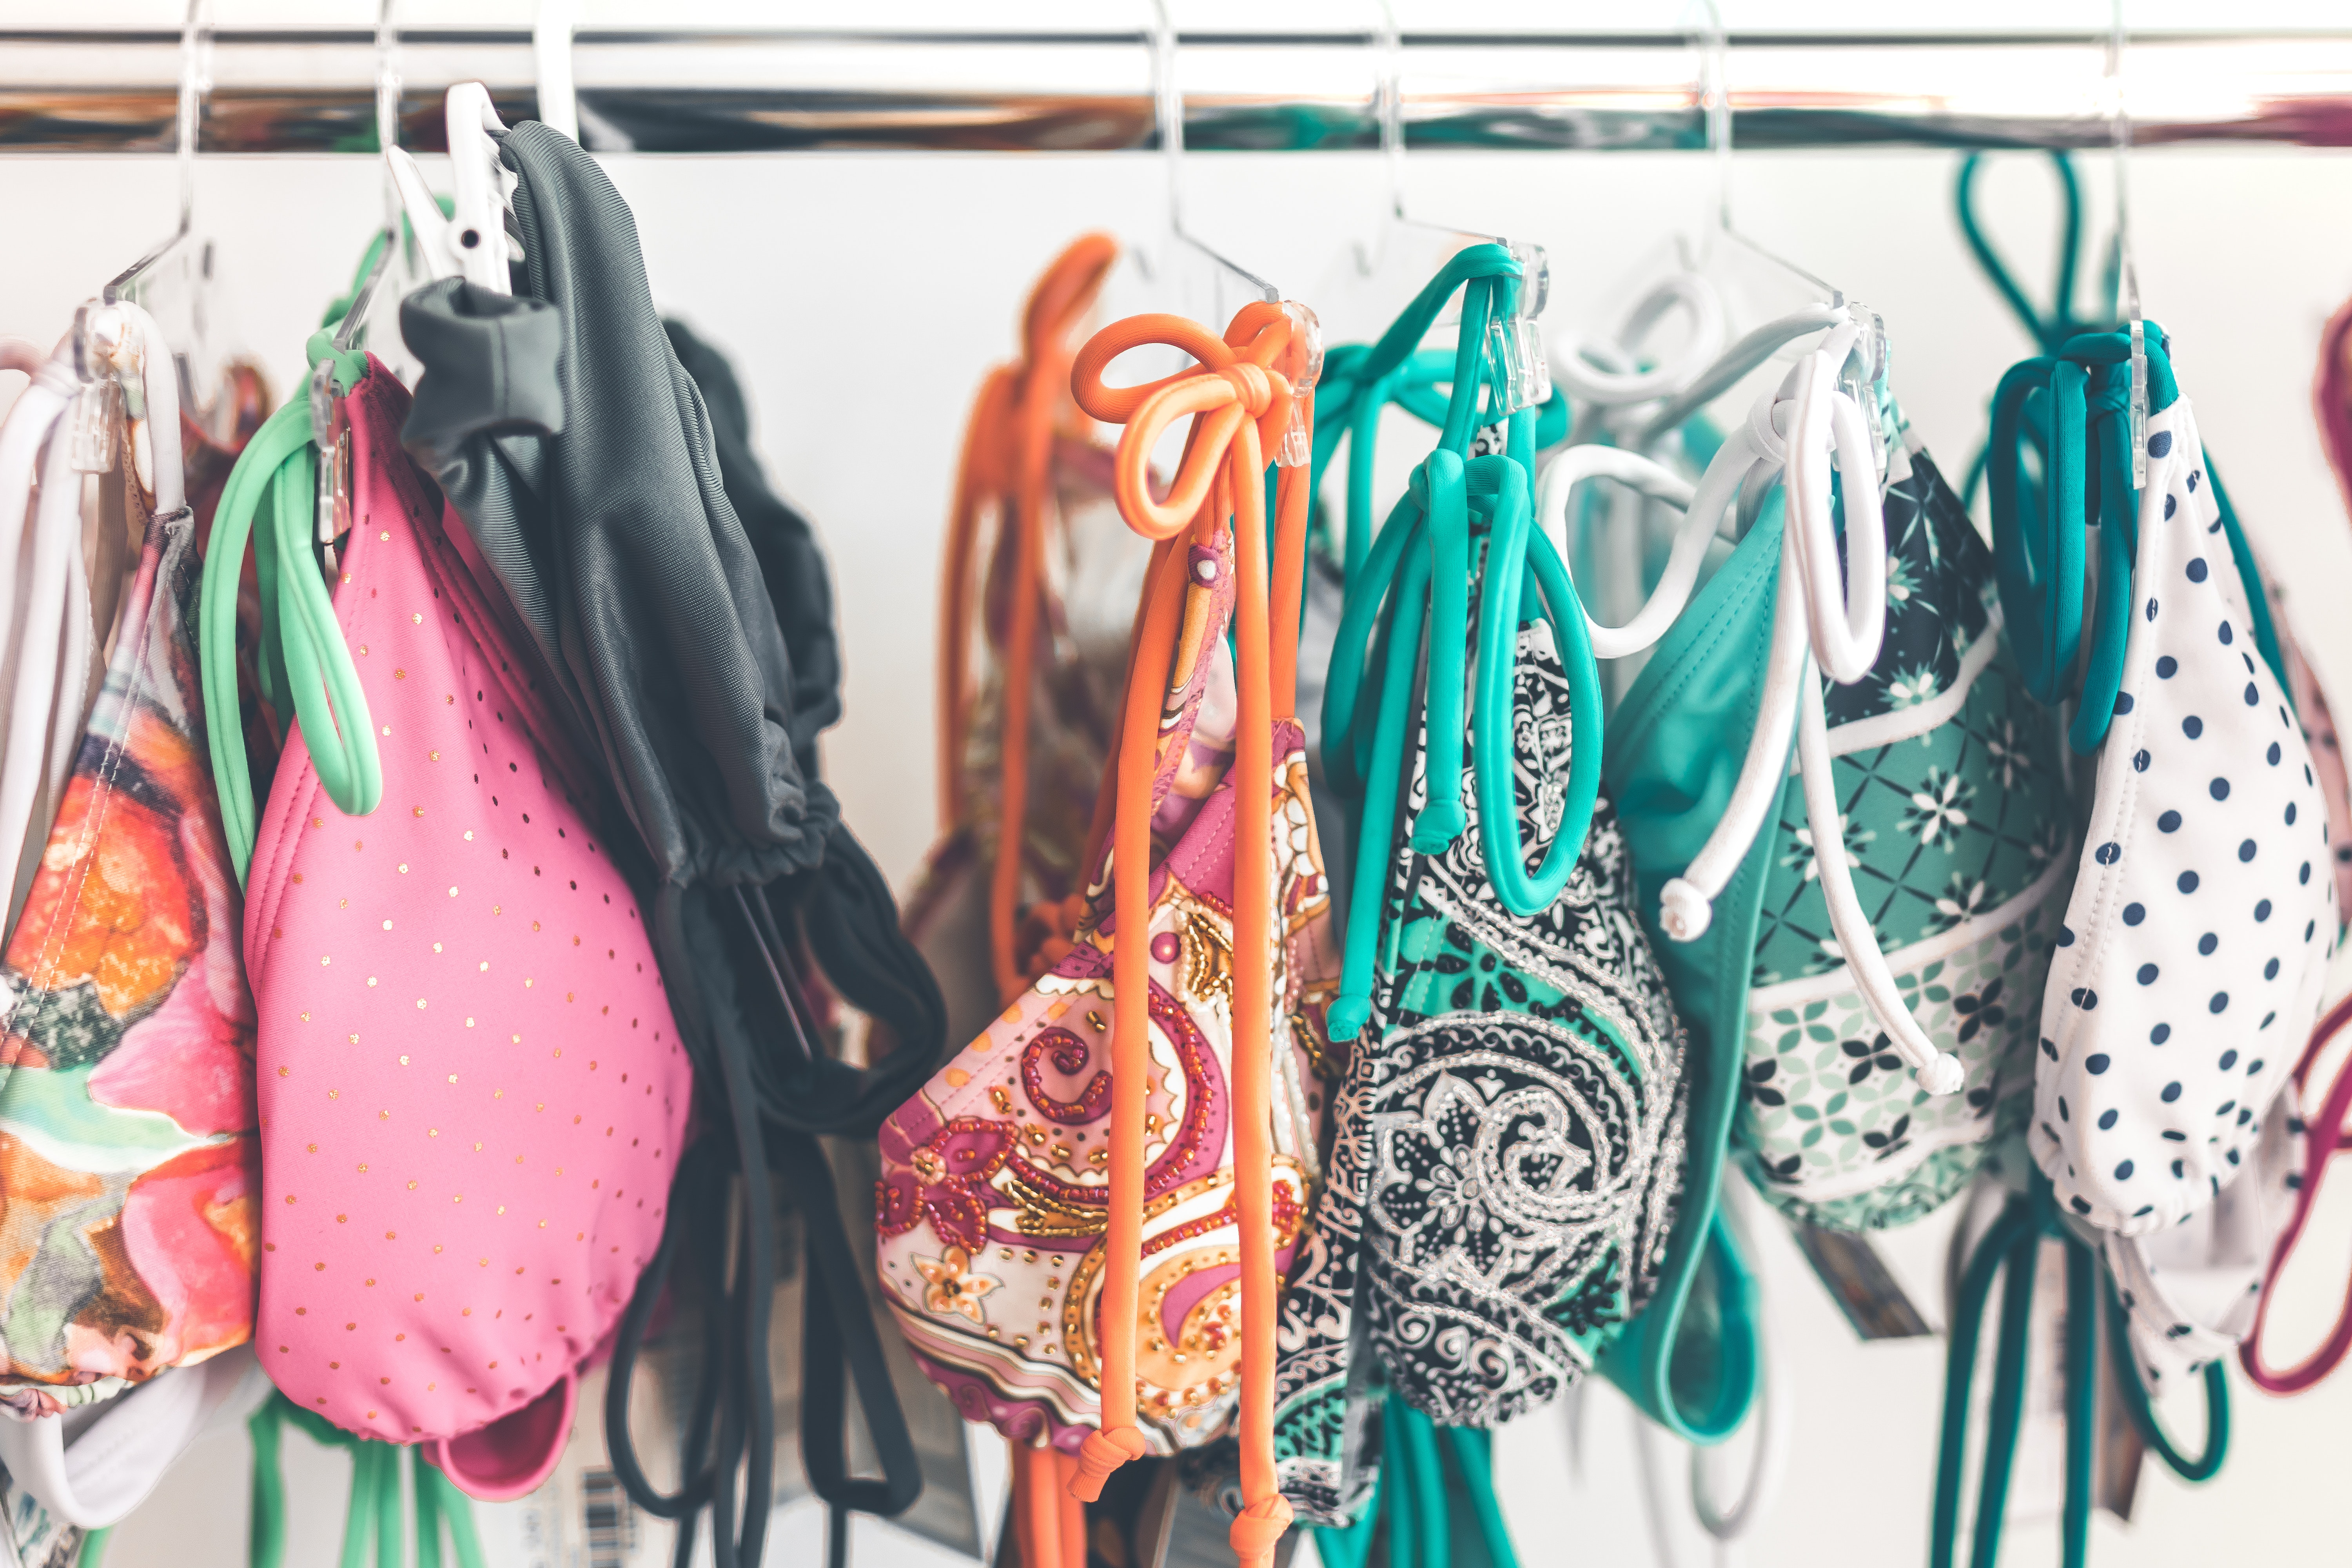
fashion accessory, fashion, product, boutique, fashion design